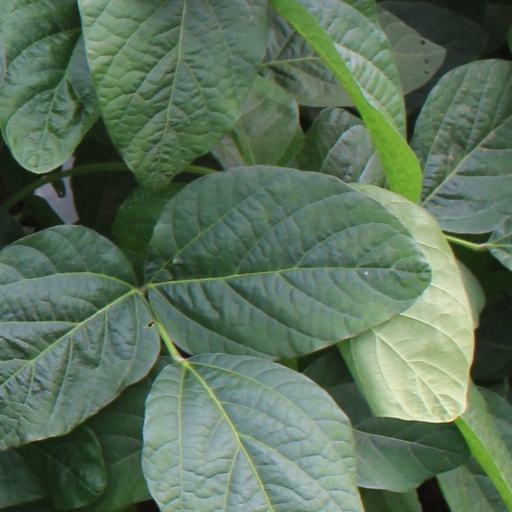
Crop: soybean